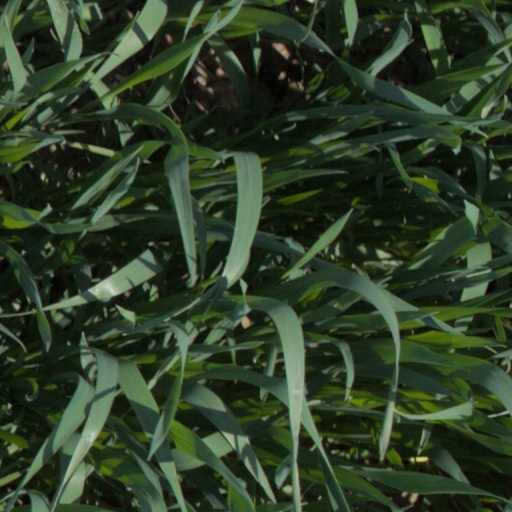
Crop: wheat